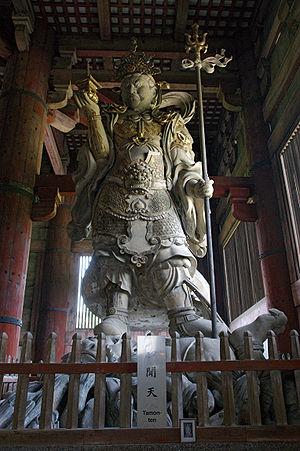
Le Tōdai-ji, de son nom complet Kegon-shū daihonzan Tōdai-ji, est un temple bouddhique situé à Nara au Japon. Il est le centre des écoles Kegon et Ritsu, mais toutes les branches du bouddhisme japonais y sont étudiées et le site comprend de nombreux temples et sanctuaires annexes. Dans l’enceinte se trouve la plus grande construction en bois au monde, le Daibutsu-den, qui abrite une statue colossale en bronze du bouddha Vairocana appelée Daibutsu, c'est-à-dire « Grand Bouddha ». Le bâtiment, d’une largeur de huit travées de piliers, est un tiers plus petit que le temple originel qui en comprenait douze.